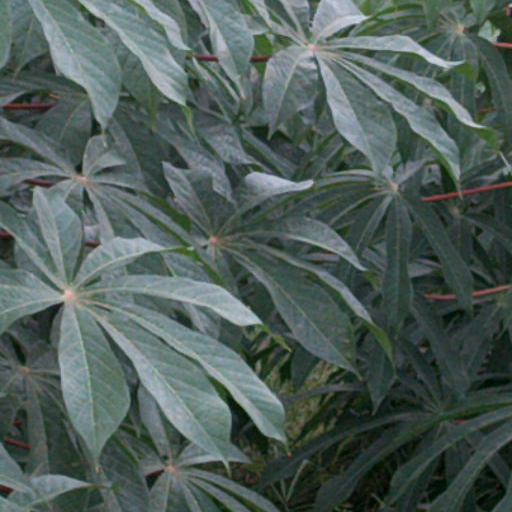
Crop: cassava